The Bubble (2022 film)

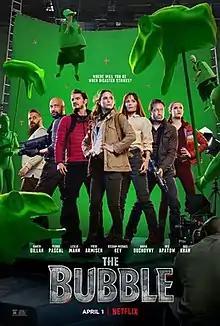
Release poster

The Bubble is a 2022 American comedy film directed by Judd Apatow from a screenplay co-written with Pam Brady. The film features an ensemble cast that includes Karen Gillan, Vir Das, Pedro Pascal, Iris Apatow, Fred Armisen, Maria Bakalova, David Duchovny, Keegan-Michael Key, Leslie Mann, Kate McKinnon, Guz Khan, Peter Serafinowicz, and Harry Trevaldwyn. It follows the cast and crew of a blockbuster action franchise who attempt to shoot a sequel while quarantining at a posh hotel during the COVID-19 pandemic.